Clog

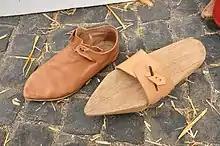
Overshoes type of clogs (pattens) with leather turnshoes (German), reconstruction of the Middle Ages

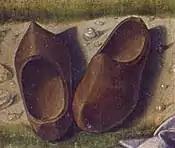
Clogs in a 1400s painting

The "Oxford English Dictionary" defines a clog as a "thick piece of wood", and later as a "wooden soled overshoe" and a "shoe with a thick wooden sole".